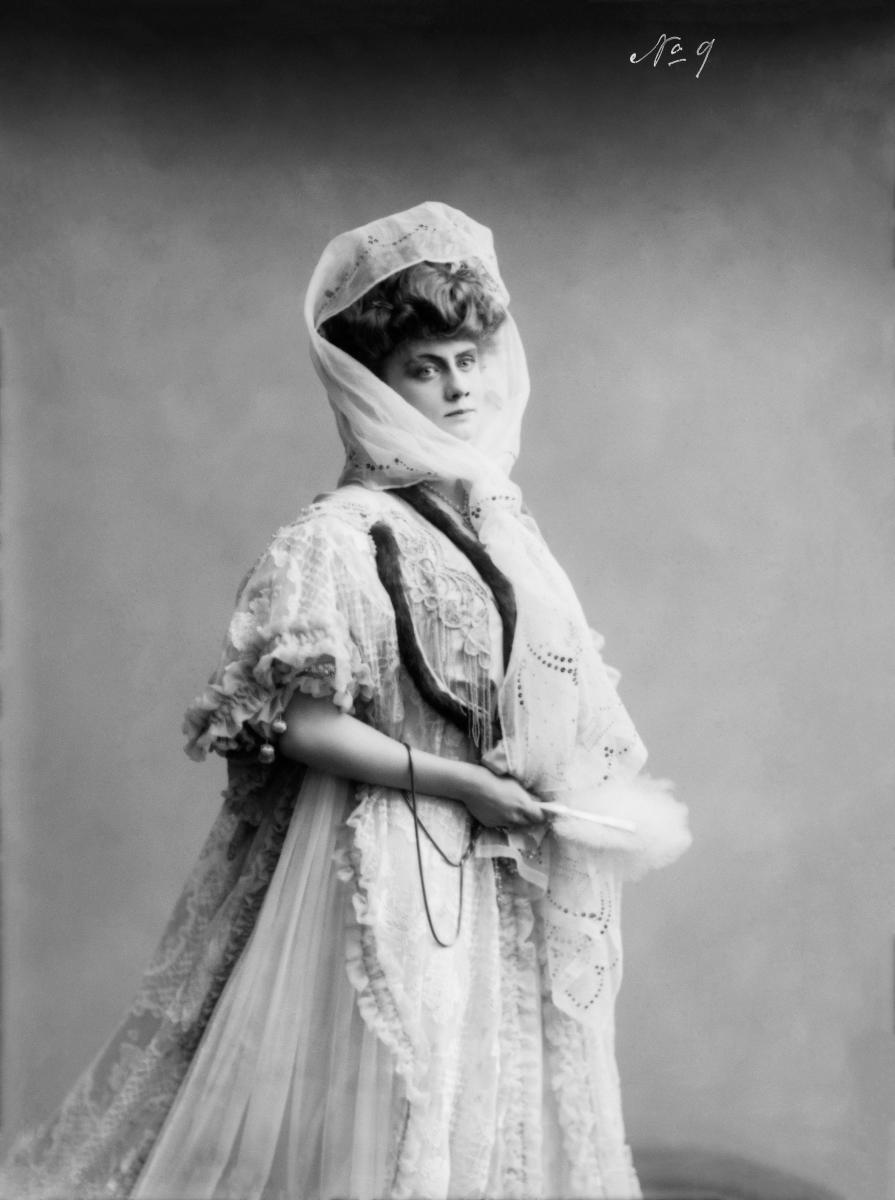
Naisen valokuvamuotokuva.
sisällön kuvaus: Nainen pukeutuneena vaaleaan pukuun, jossa pitsi- ja helmikoristeluja. mustavalkoinen
Kuvaaja: Nyblin, Daniel, valokuvaaja
Ajankohta: kuvausaika 1900-luvun alku
Aiheet: vaatteet, muoti, naiset kampaukset